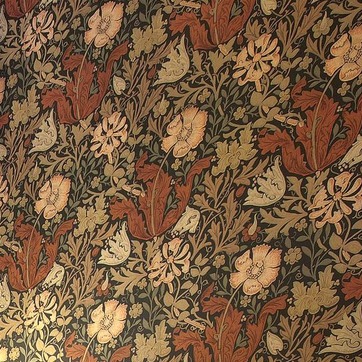
Material: wallpaper